New York City

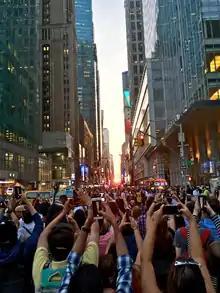
Tourists observing Manhattanhenge on 42nd Street on July 12, 2016

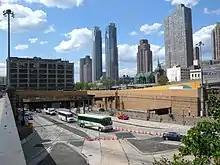
Lincoln Tunnel

The New York City Subway system is the largest rapid transit system in the world when measured by stations in operation, with , and by length of routes. Nearly all of New York's subway system is open 24 hours a day, in contrast to the overnight shutdown common to most subway systems. The New York City Subway is the busiest metropolitan rail transit system in the Western Hemisphere, with 1.70 billion passenger rides in 2019.